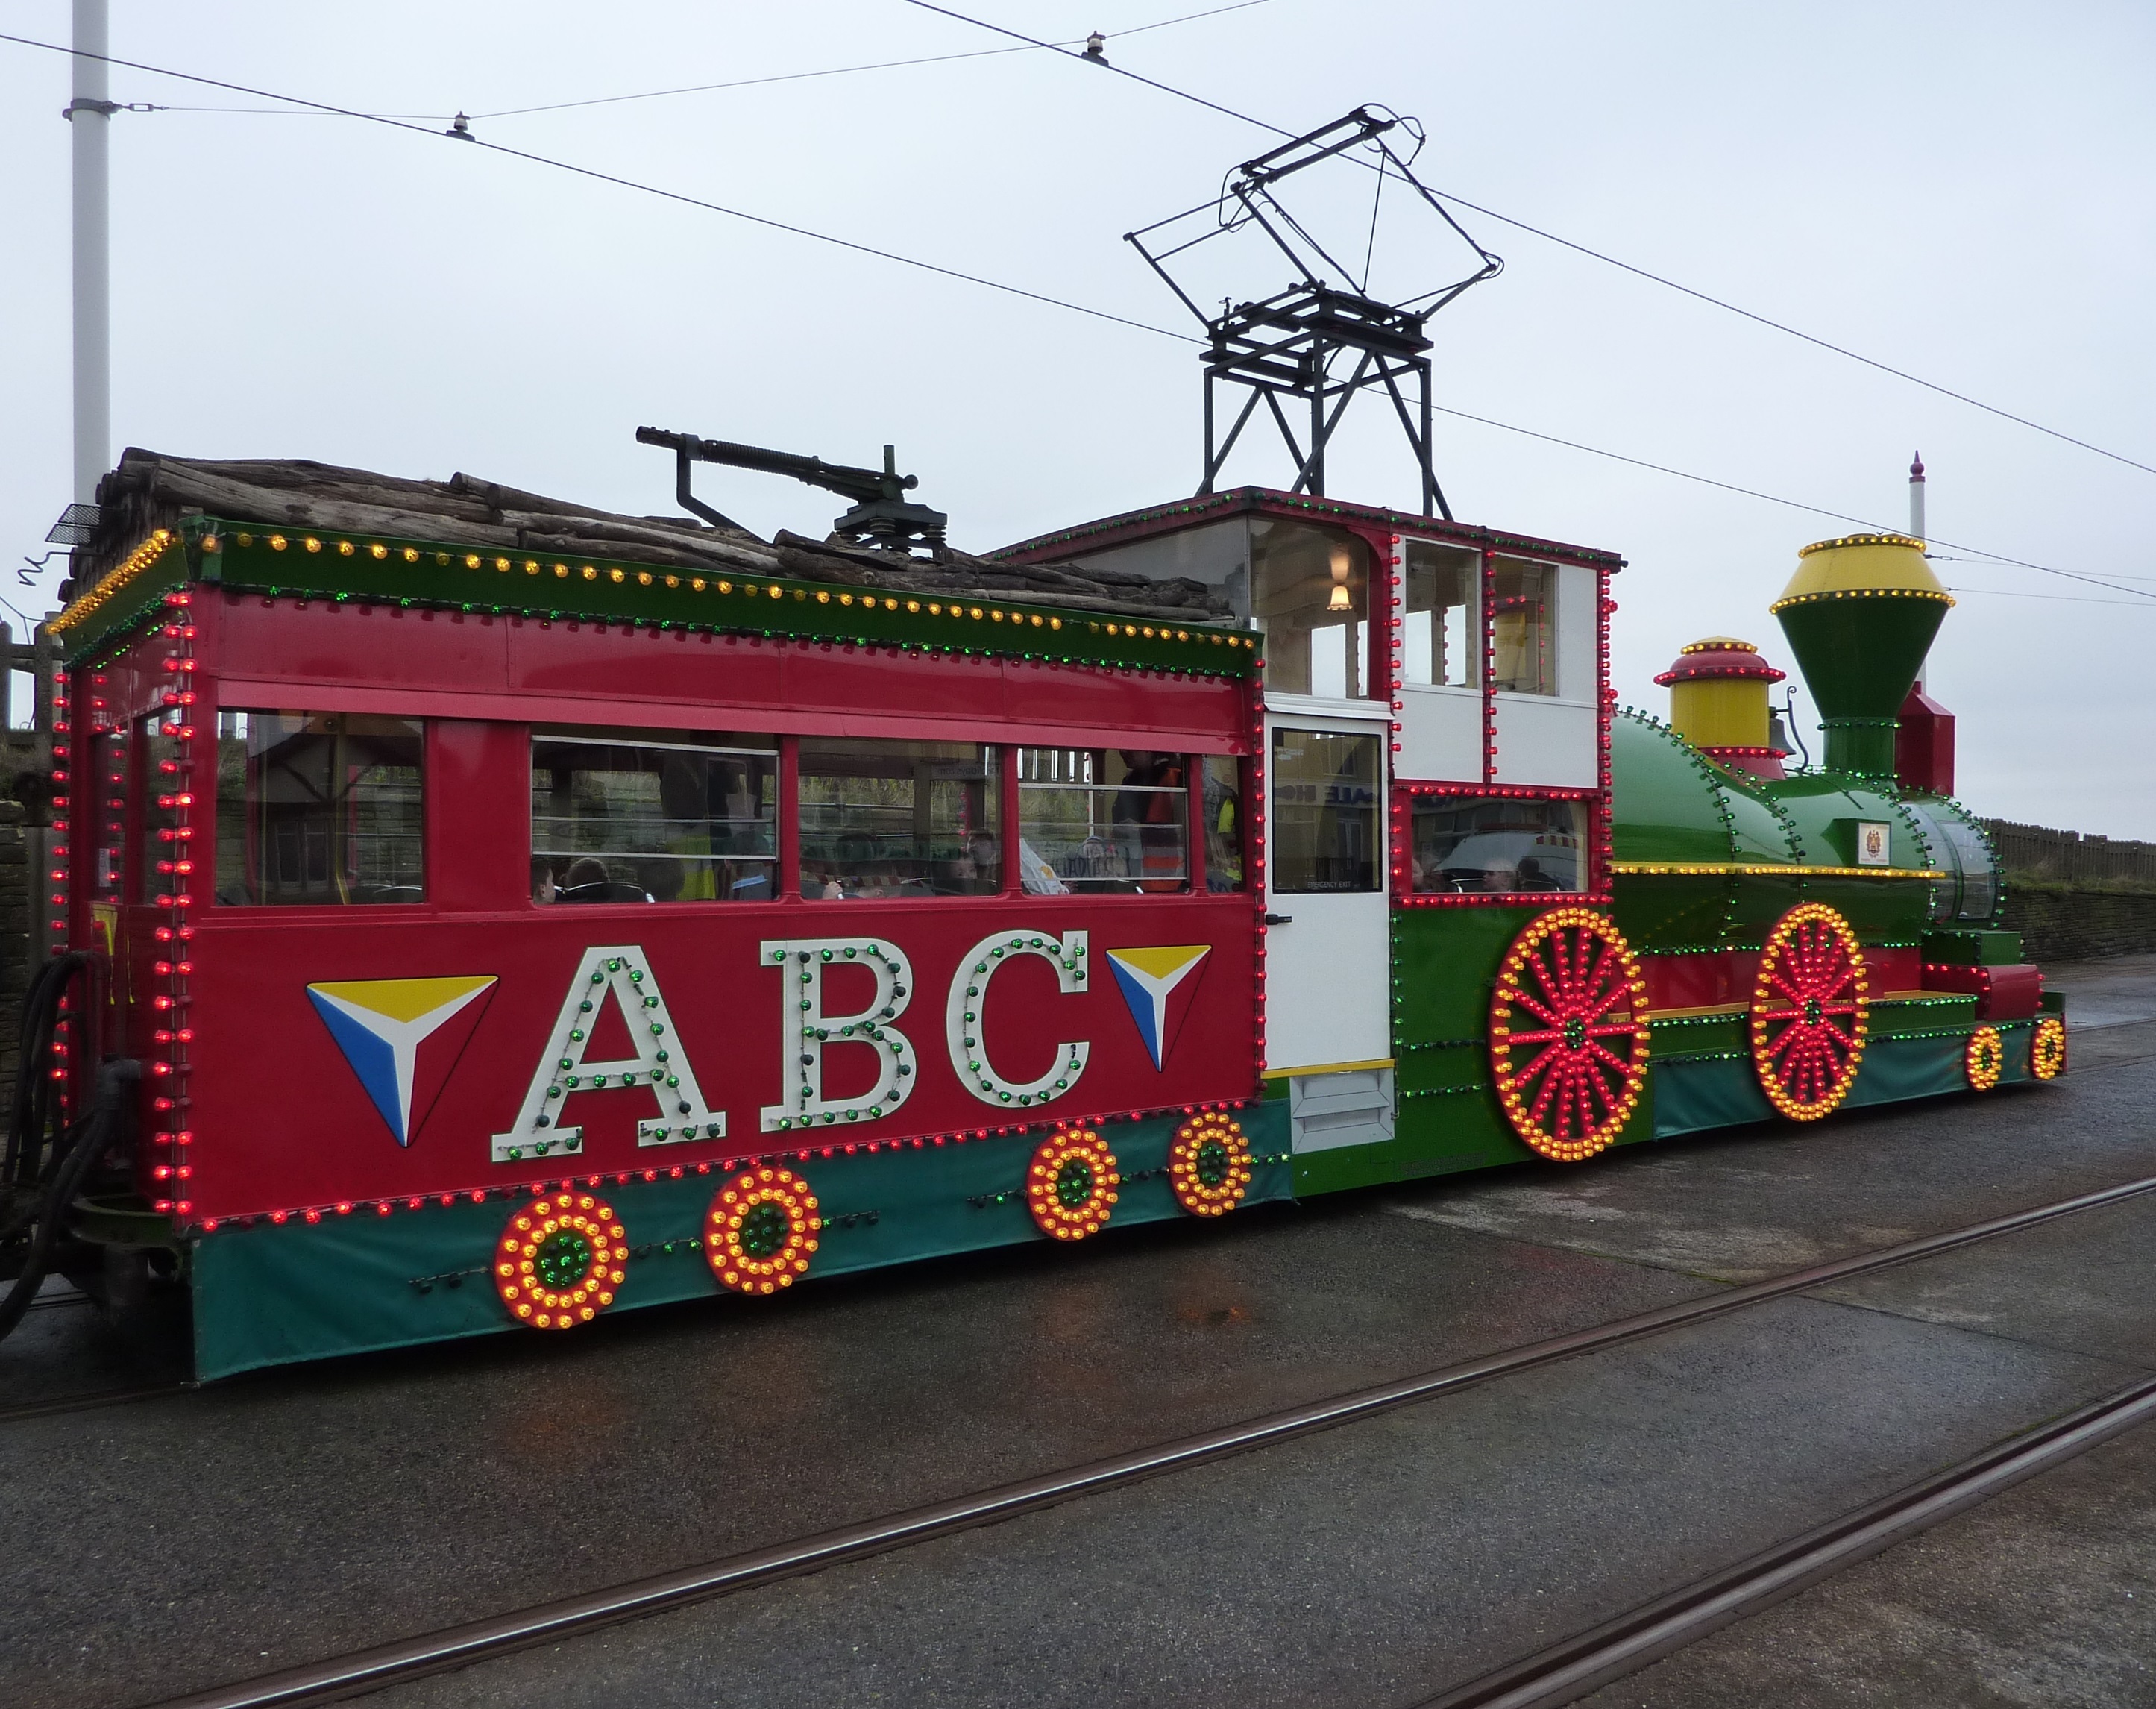
train, seaside, tram, transport, vehicle, public transport, illuminated, bus, locomotive, blackpool, land vehicle